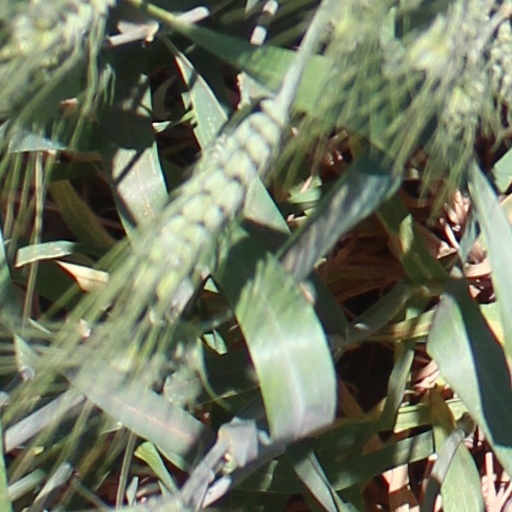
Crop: wheat